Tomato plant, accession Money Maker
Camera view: tilt-top (135 deg); turntable rotation: 30 degrees
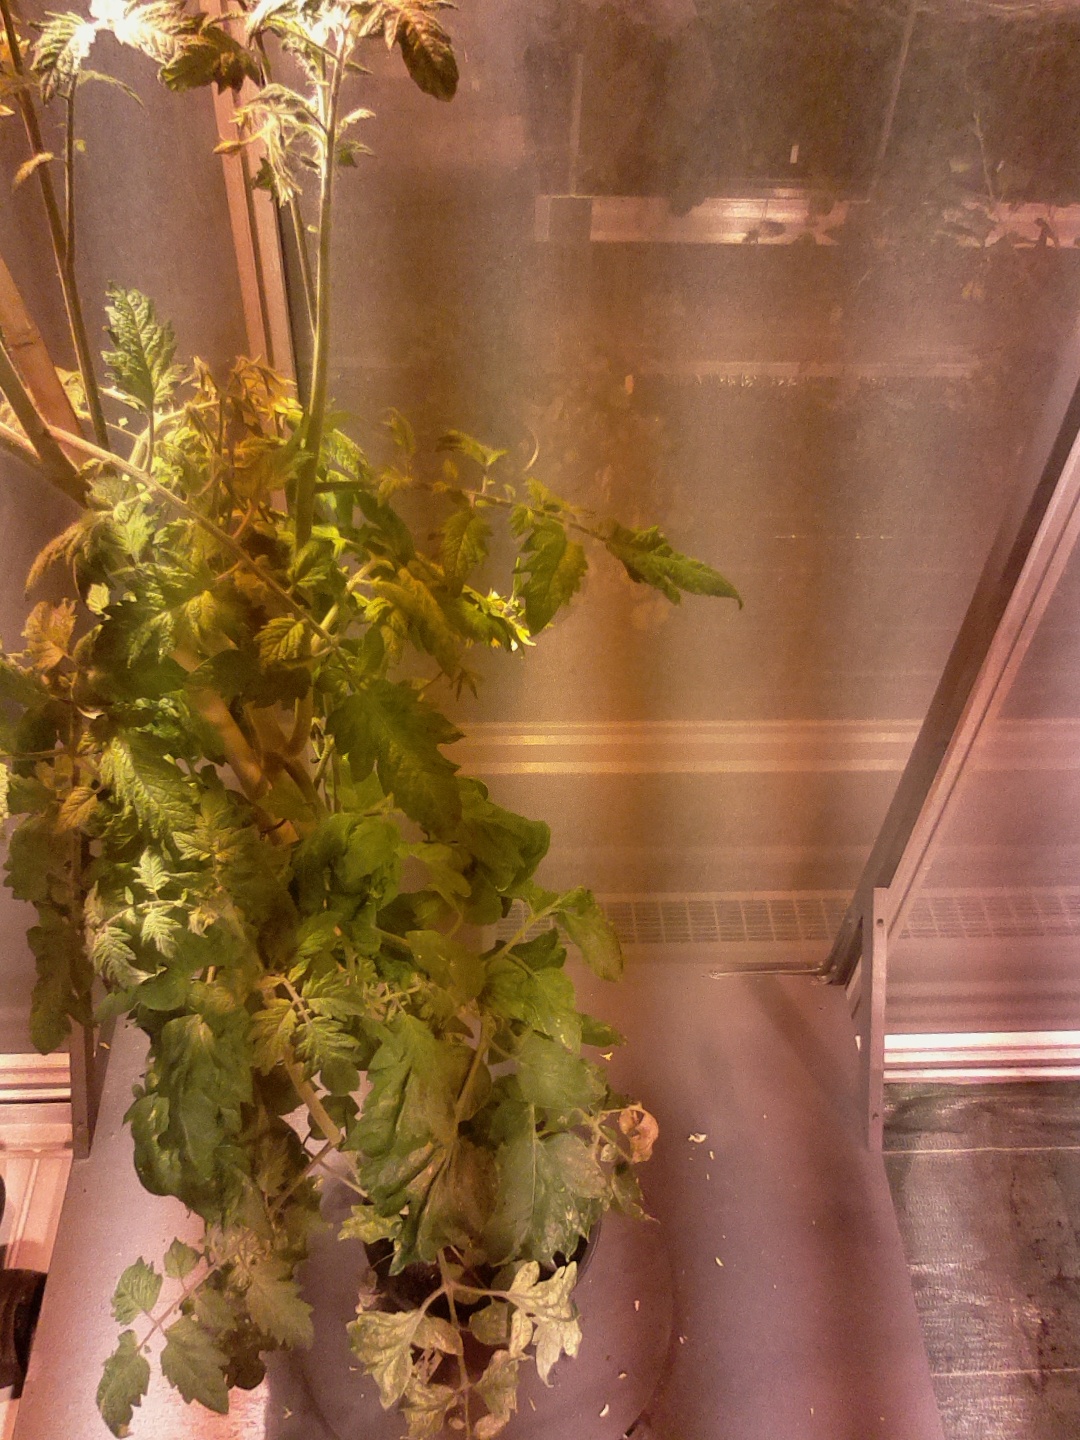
BBCH growth stage 72: 20%-30% of final fruit size